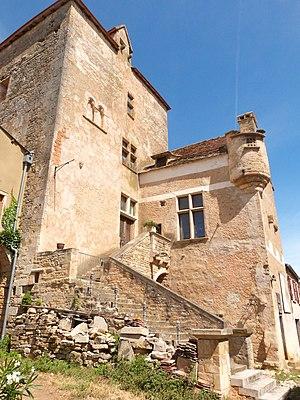
Façade du château
Puylagarde est une commune française située dans le département de Tarn-et-Garonne, en région Occitanie.